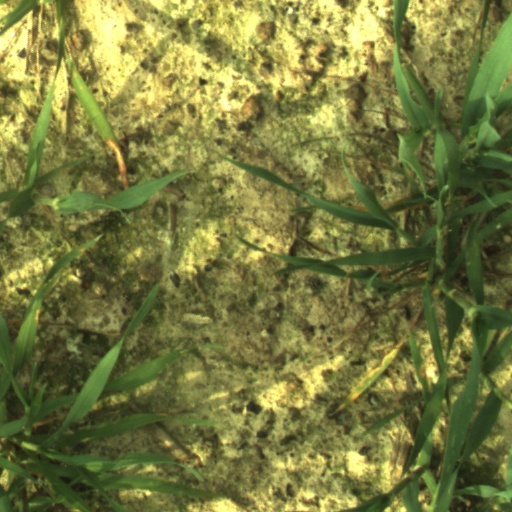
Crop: wheat